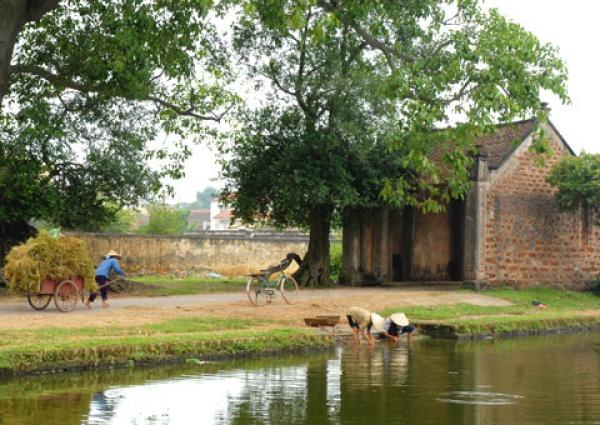
có hai người đội nón lá đang xuất hiện ở dưới mặt nước